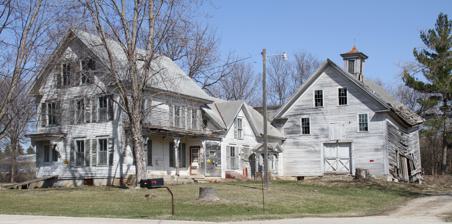
Building: Daniel S. Piper House
Country: United States of America
Year built: 1877
Historic house in Minnesota, United States United States historic place Daniel S. Piper House U.S. National Register of Historic Places The farmstead complex in 2021 Show map of Minnesota Show map of the United States Location County Highway 45, Medford, Minnesota Coordinates 44°10′1.3″N 93°14′47″W / 44.167028°N 93.24639°W / 44.167028; -93.24639 Area Less than one acre Built 1877 Architectural style Greek Revival / Italianate NRHP reference No. 75001028 Added to NRHP February 24, 1975 The Daniel S. Piper House is a historic farmstead complex in Medford, Minnesota , United States.  Consisting of an interconnected house, summer kitchen, shed, and barn, it is Minnesota's only known surviving example of a property type imported by settlers from New England .  The Piper House complex was built in 1877. It was listed on the National Register of Historic Places in 1975 for having state-level significance in the themes of agriculture, architecture, and exploration/settlement. It was nominated for being the only surviving example of a distinctive property type and for being a symbol of Minnesota's many New Englander pioneers. See also National Register of Historic Places listings in Steele County, Minnesota References